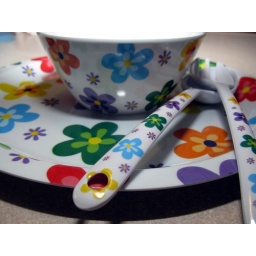
flower power in the kitchen